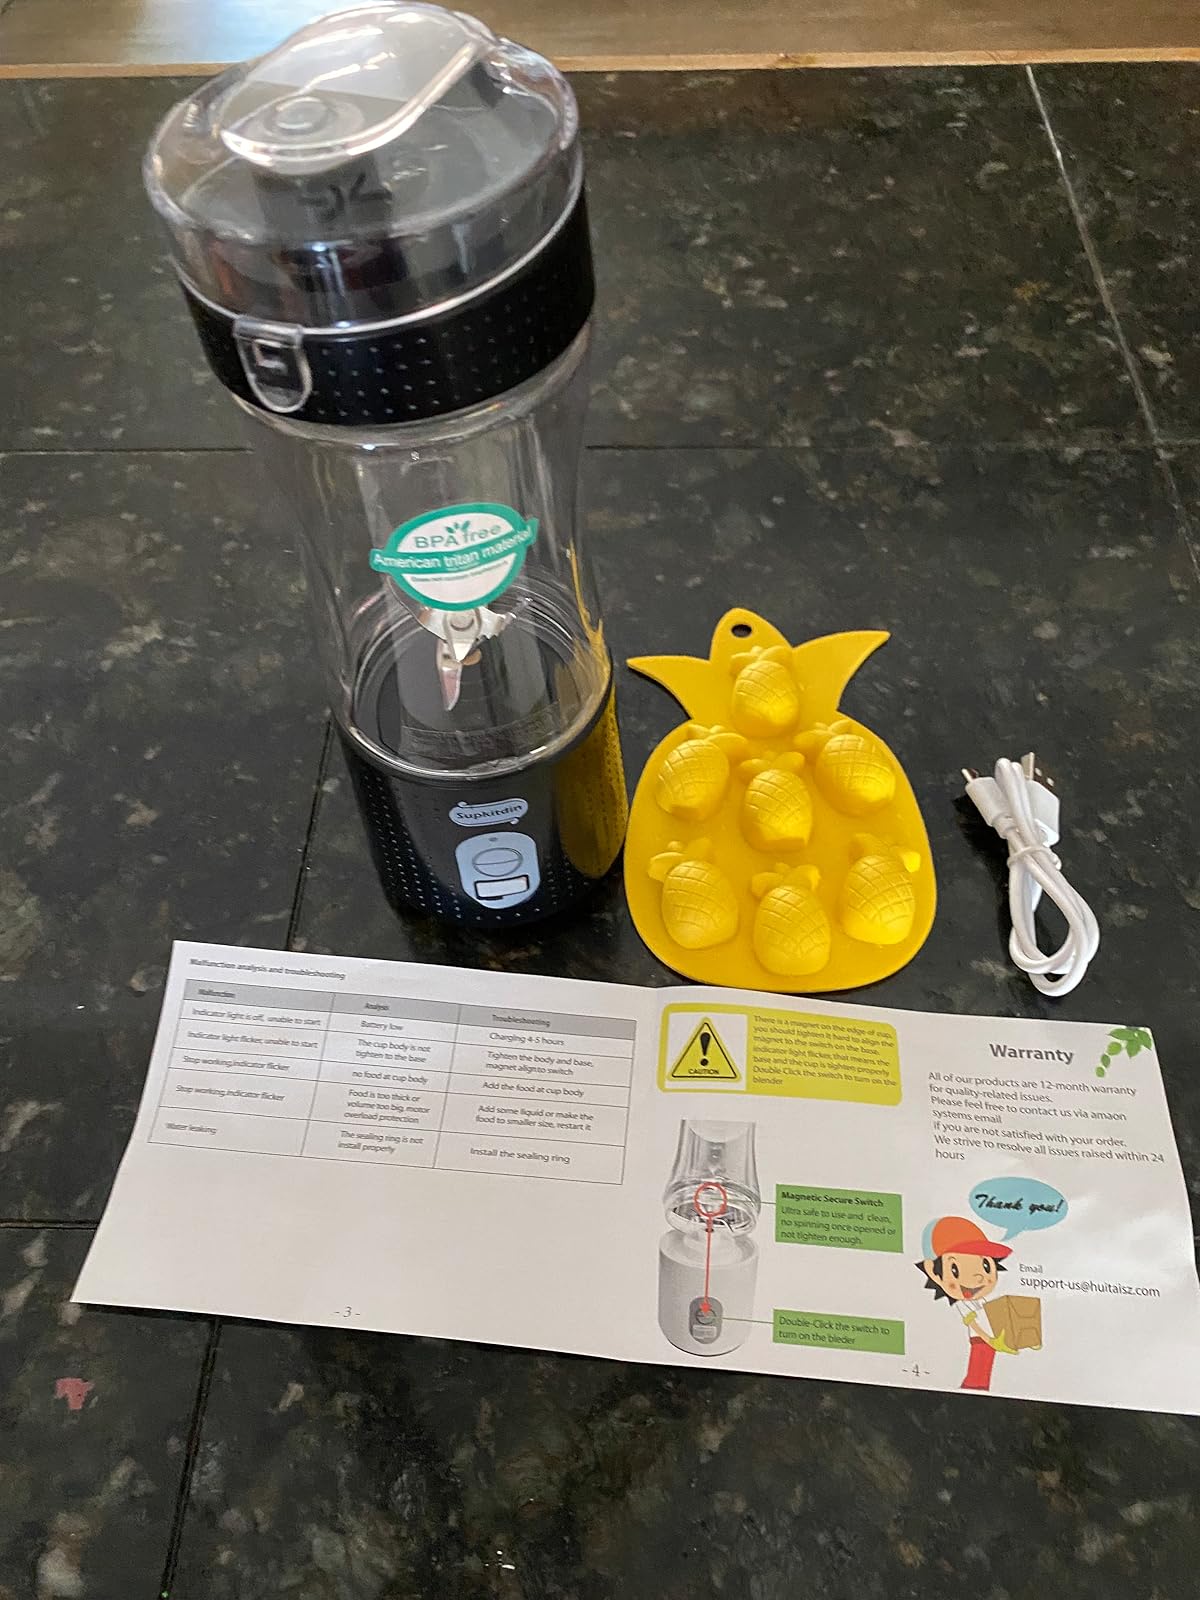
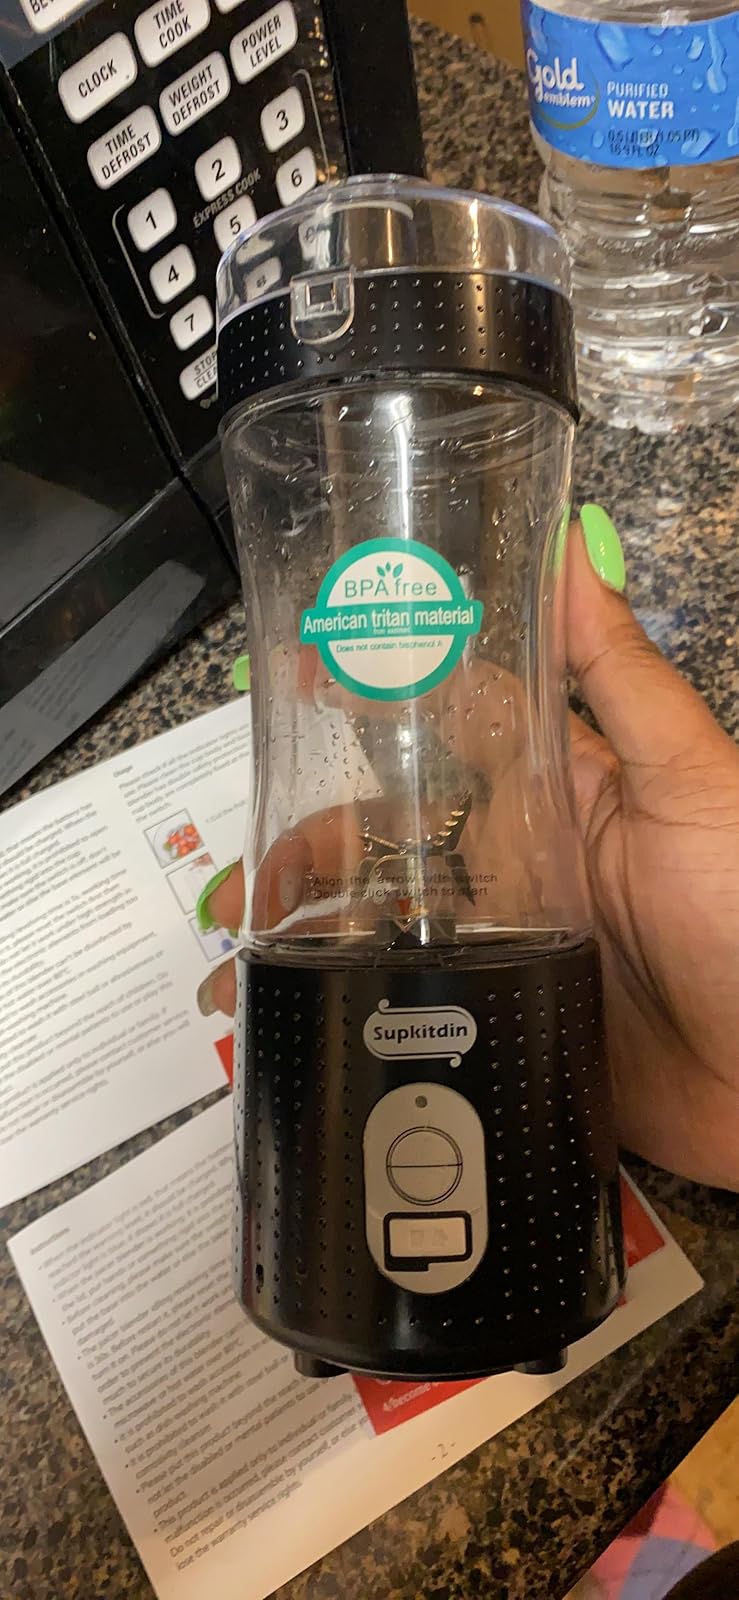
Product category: items_blender
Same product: yes